Guy Seymour Warre Malet

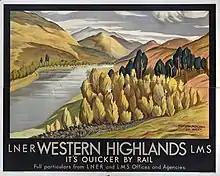

Guy Seymour Warre Malet (1900–1973) was an English landscape and figure engraver, printmaker, watercolourist and oil painter. He spent a large portion of his life on the island of Sark and many of his images are of the Channel Islands.